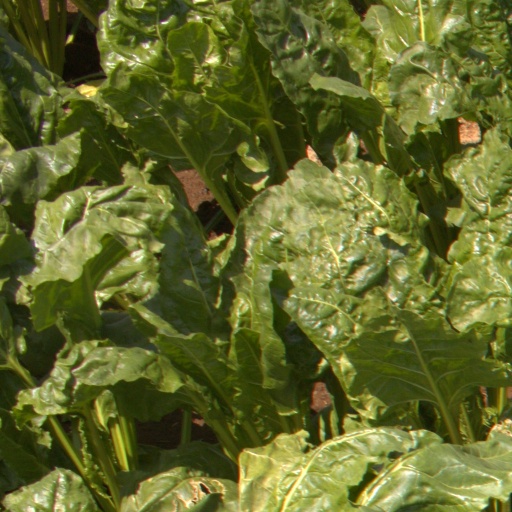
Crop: sugar beet